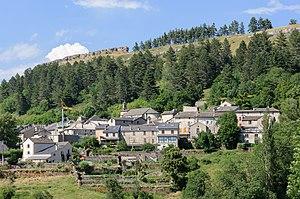
Barre-des-Cévennes (Lozère, France)
Barre-des-Cévennes est une commune française, située dans le département de la Lozère en région Occitanie. Ses habitants sont appelés les Barrois.